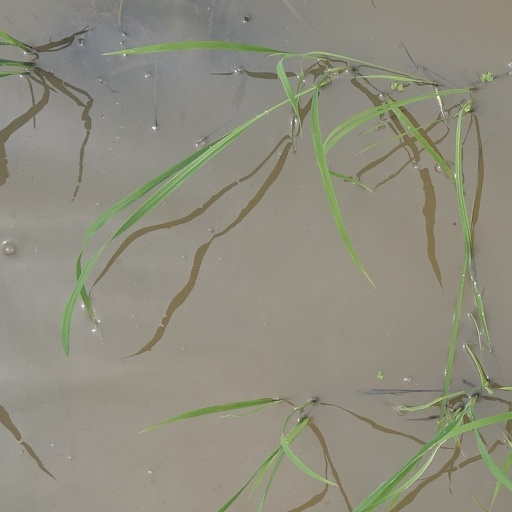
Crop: rice